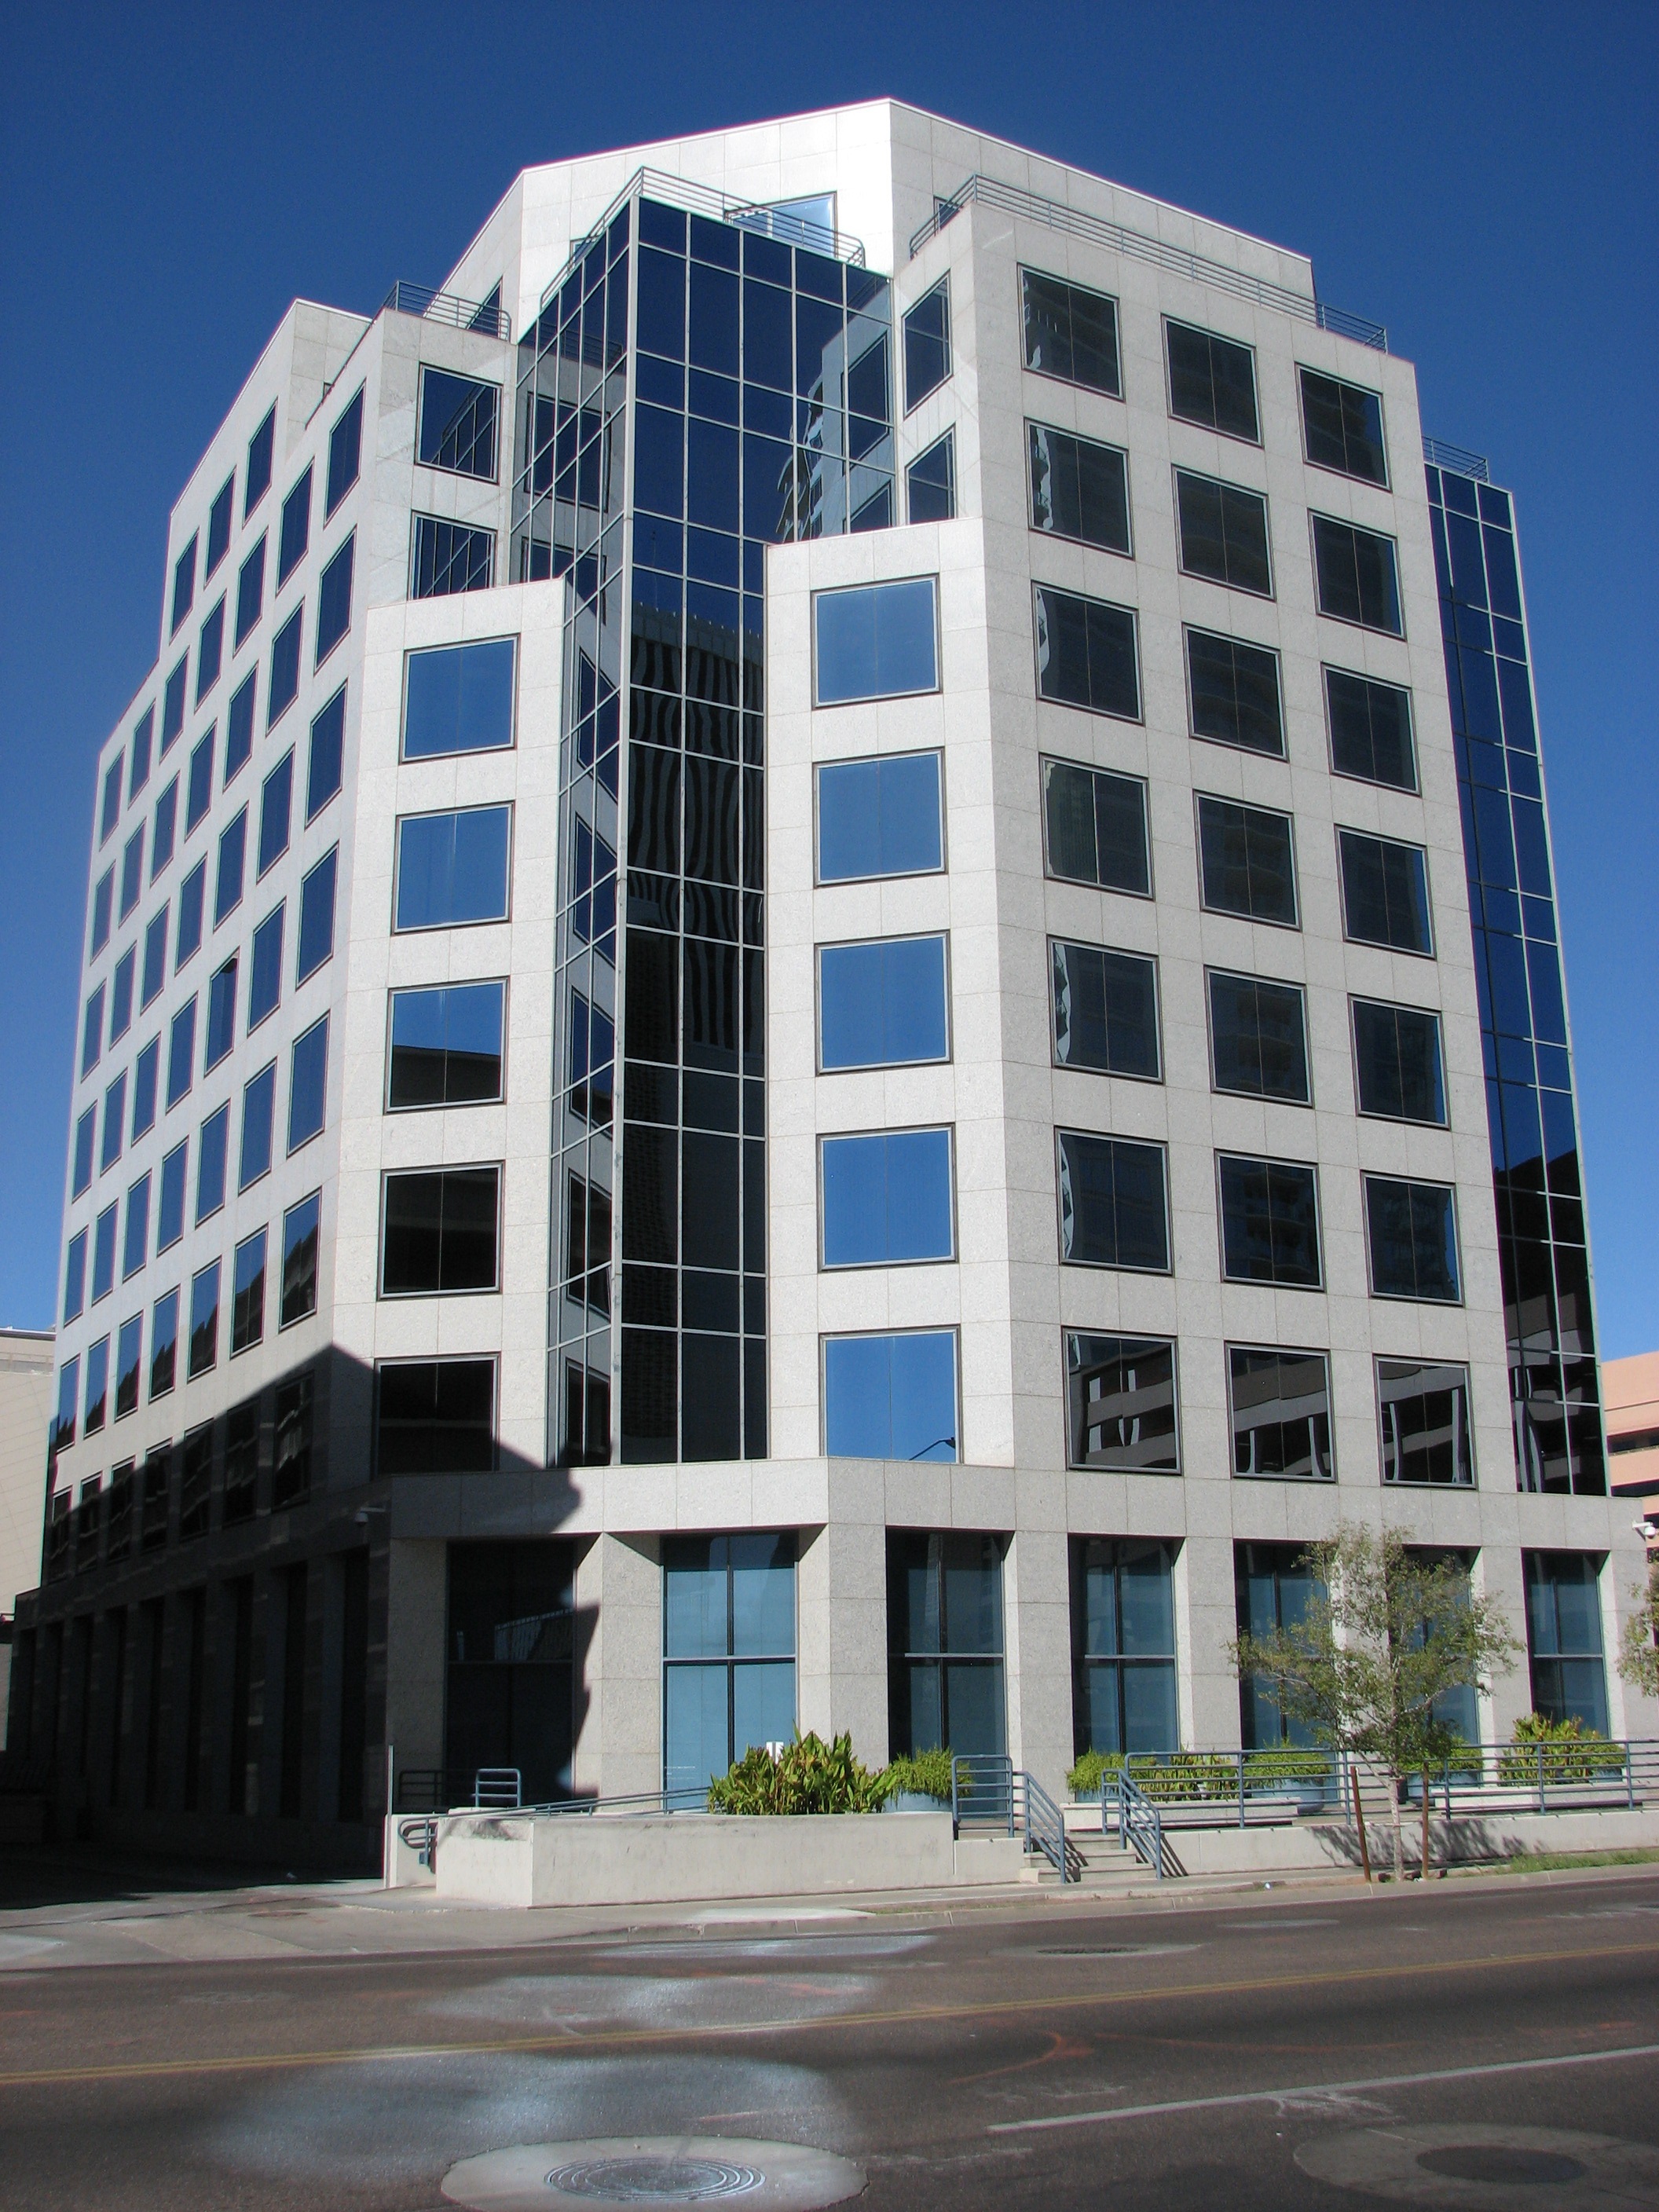
architecture, house, building, skyscraper, downtown, plaza, office, facade, property, exterior, apartment, modern, tower block, arizona, commercial building, phoenix, headquarters, metropolis, condominium, neighbourhood, residential area, first avenue, metropolitan area